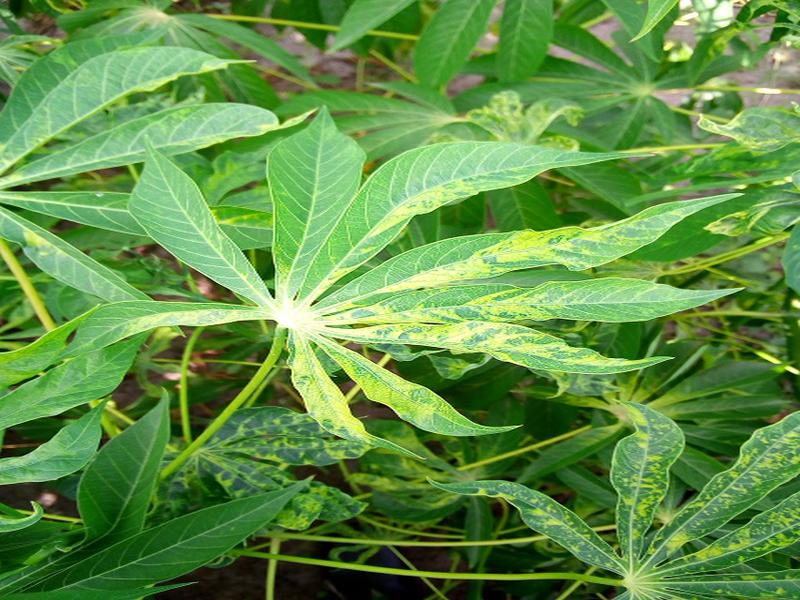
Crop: cassava
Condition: mosaic_disease